Moma Range

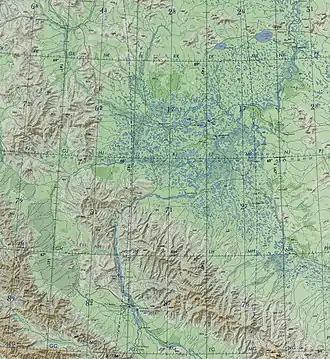
The Moma Range below and the Aby Lowland on the upper right half of the image.

The highest point of the Moma Range is an unnamed high peak located very near the Arctic Circle. Rivers Badyarikha, a tributary of the Indigirka, and Ozhogina, a tributary of the Kolyma, flow from the northern slopes of the Moma Range.